Qi (state)

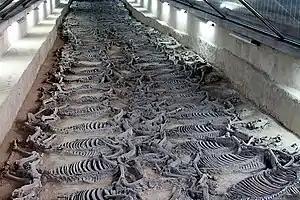
Sacrificial horses discovered in the tomb of Duke Jing of Qi

The succession crisis following the violent death of King You of Zhou led to a dramatic and unrecoverable loss of political and military authority in the Zhou royal court. Under this new geopolitical situation, Qi rose to prominence under Duke Huan of Qi ( 685–643BCE ). He and his minister Guan Zhong strengthened the state by consolidating power in the hands of the central government at the expense of the landed aristocracy, establishing a system of counties ruled directly by ministers of the state court. Qi annexed 35 neighboring polities – including Tan – and brought others into submission. Guan Zhong's administrative reforms also included state monopolies on salt and iron, and in general were characteristic of the later political philosophy of Legalism.